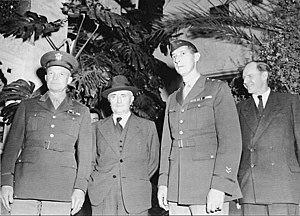
Cette page concerne l'année 1942 du calendrier grégorien.